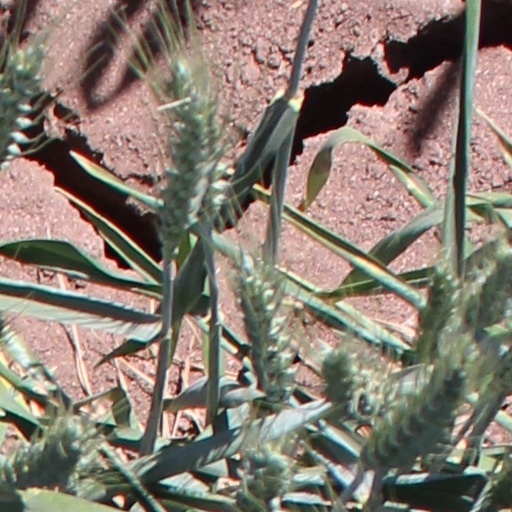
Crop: wheat